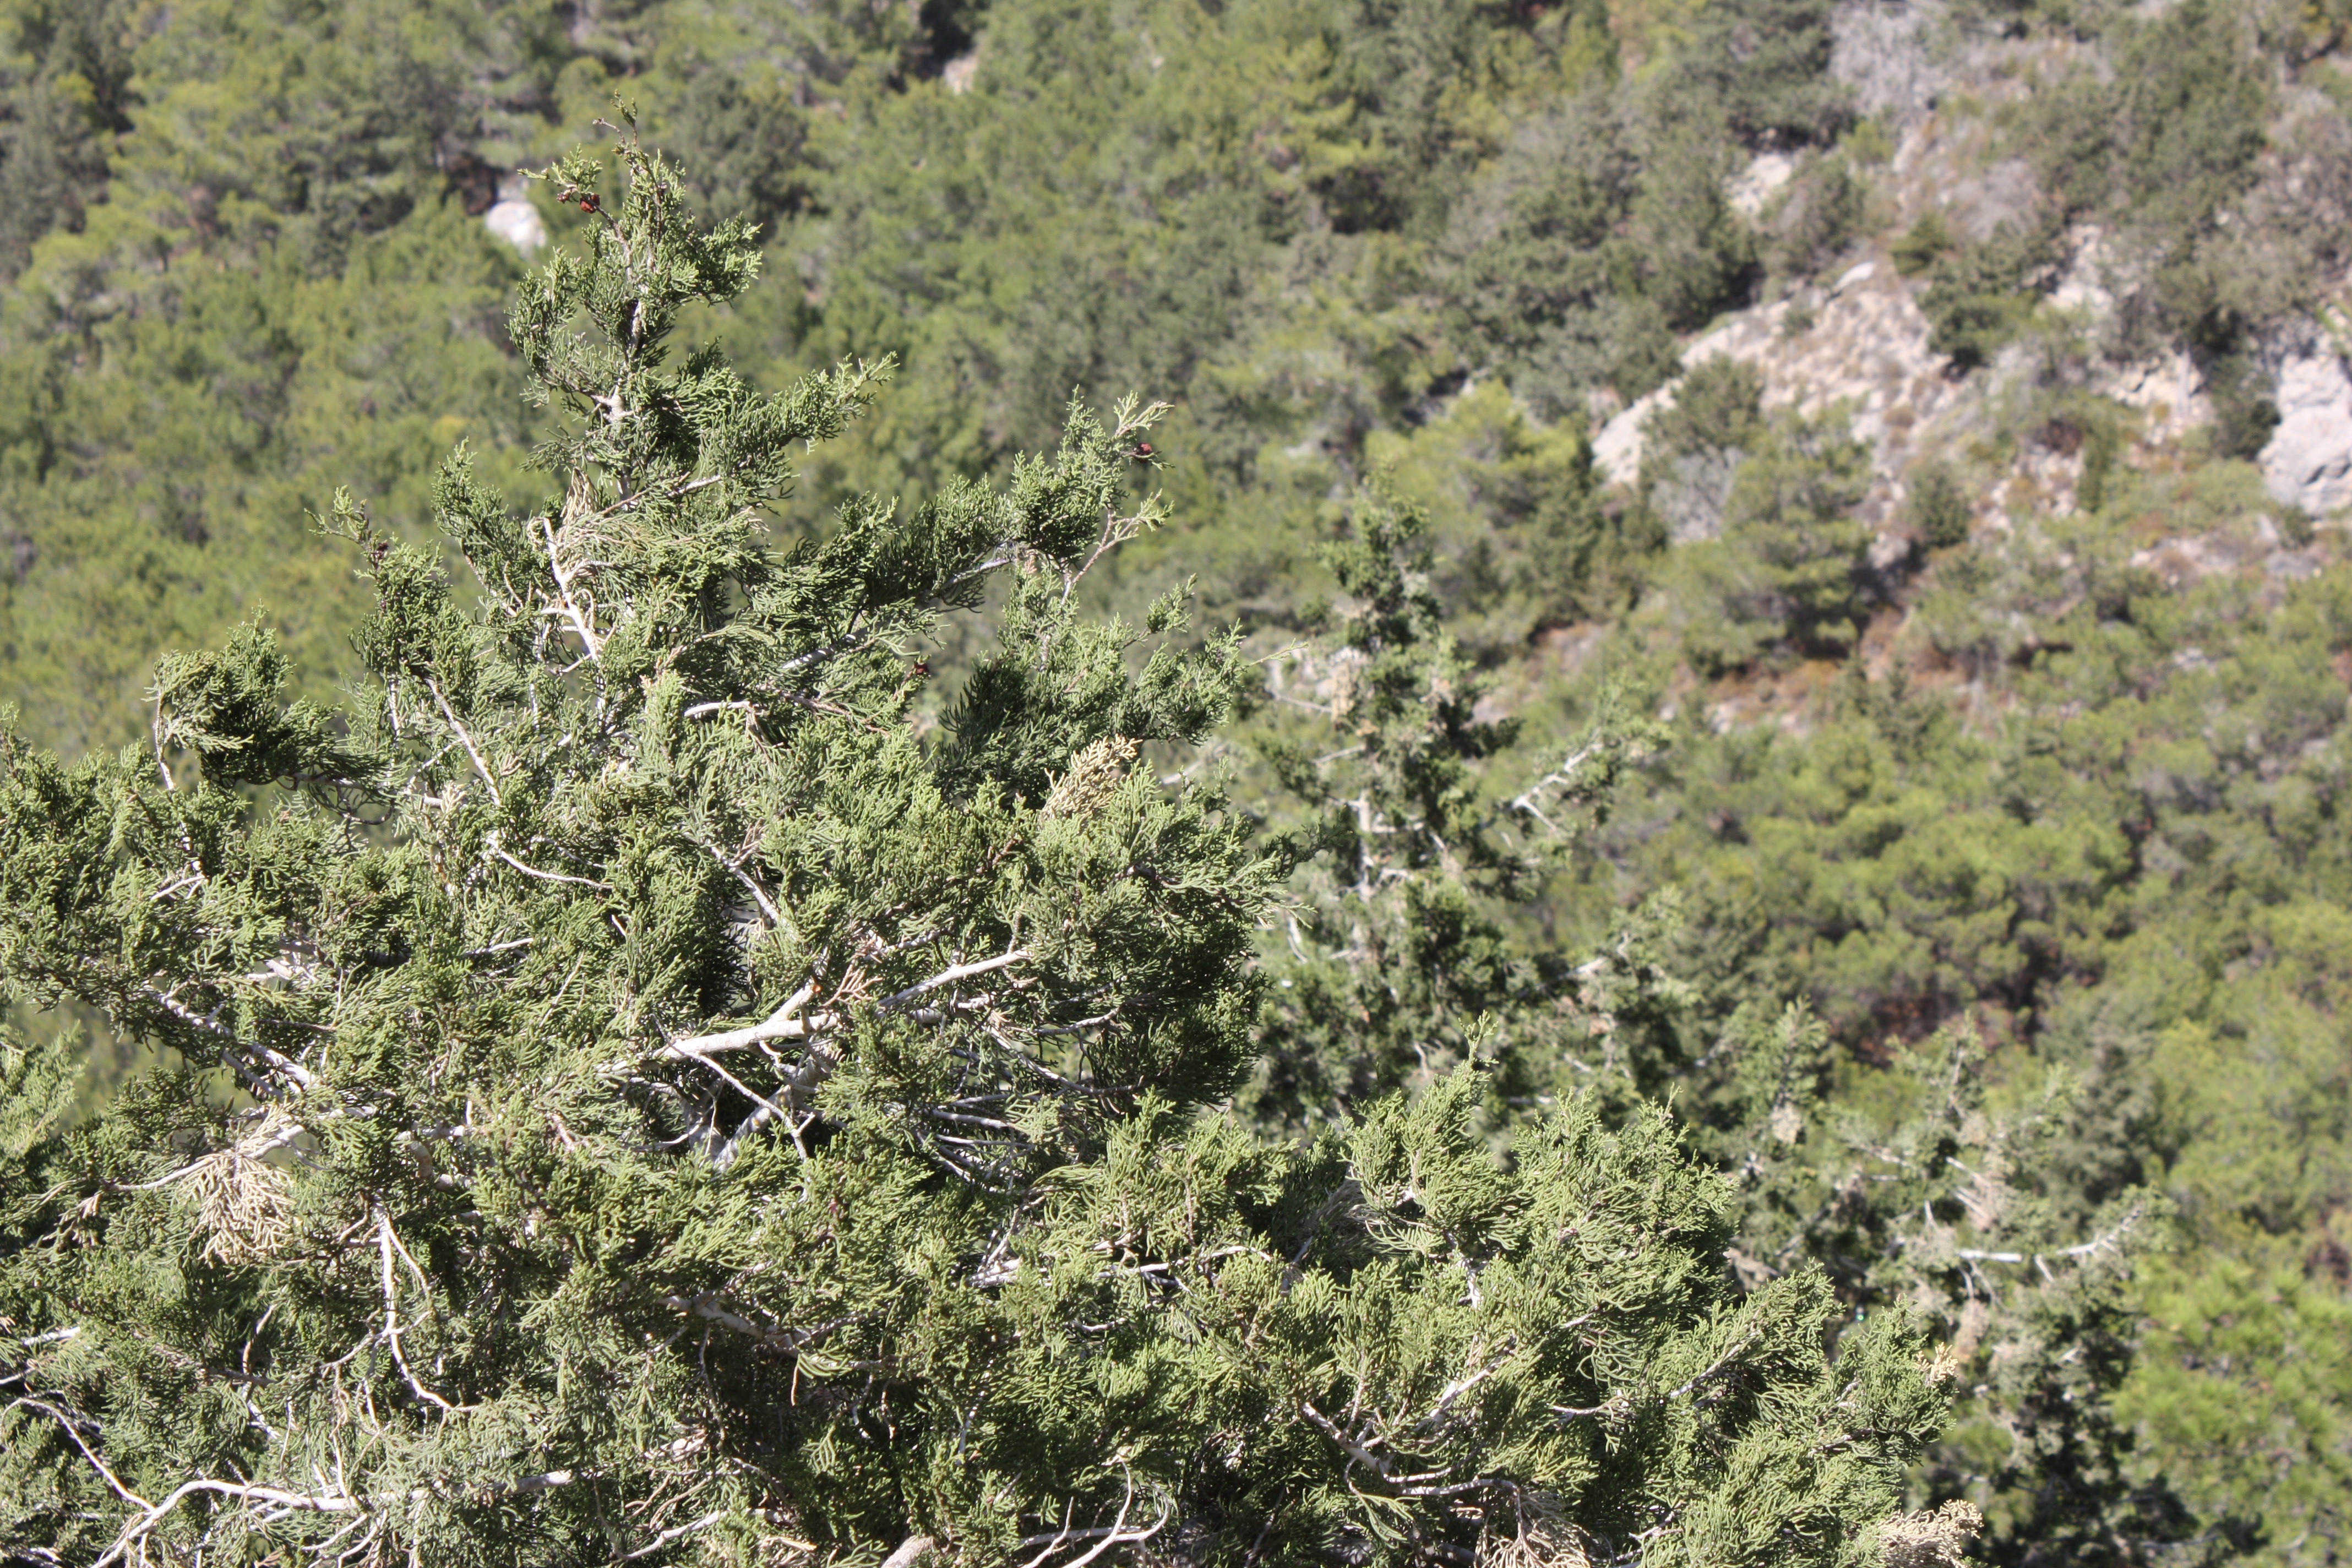
tree, forest, plant, flower, produce, evergreen, flora, wildflower, spruce, vegetation, shrub, ecosystem, flowering plant, biome, subshrub, woody plant, temperate coniferous forest, land plant, shrubland